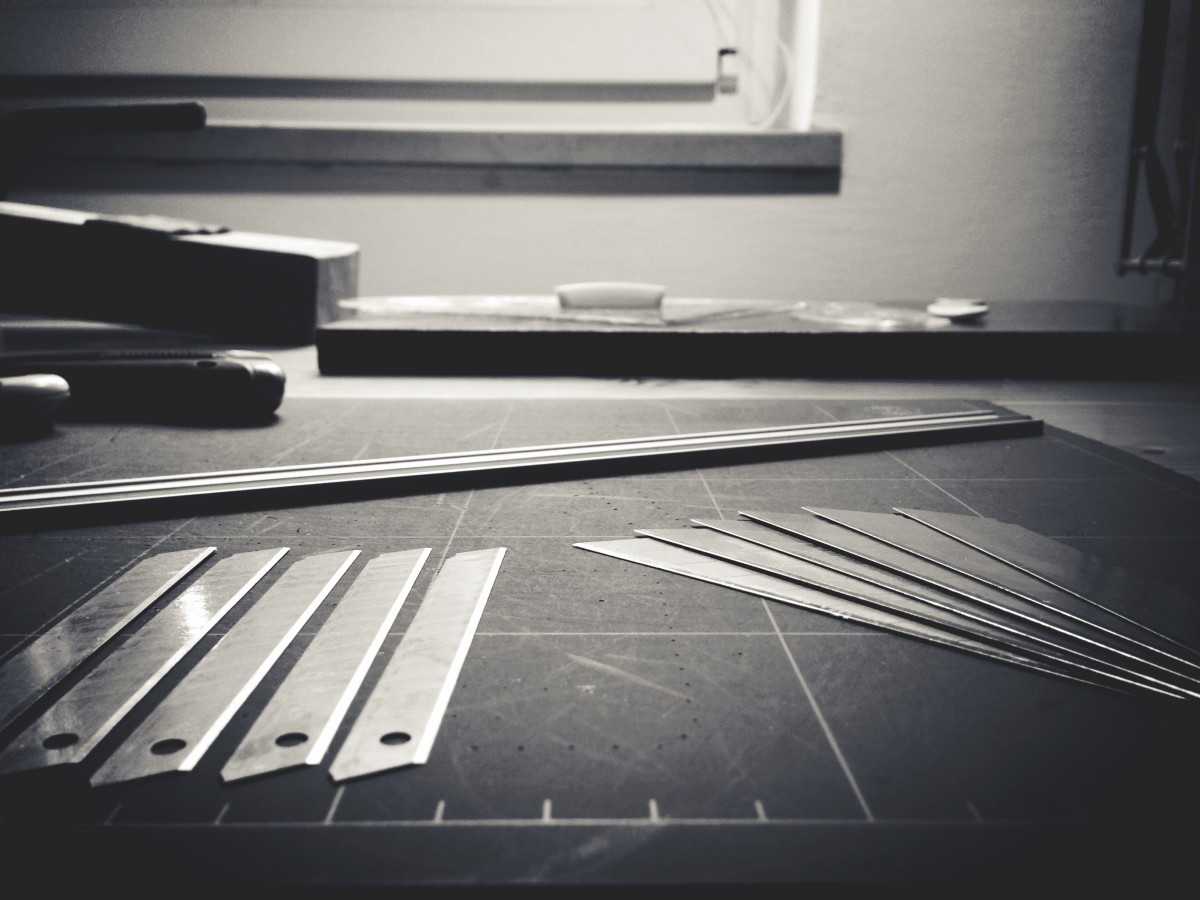
Tags: floor, tire, bumper